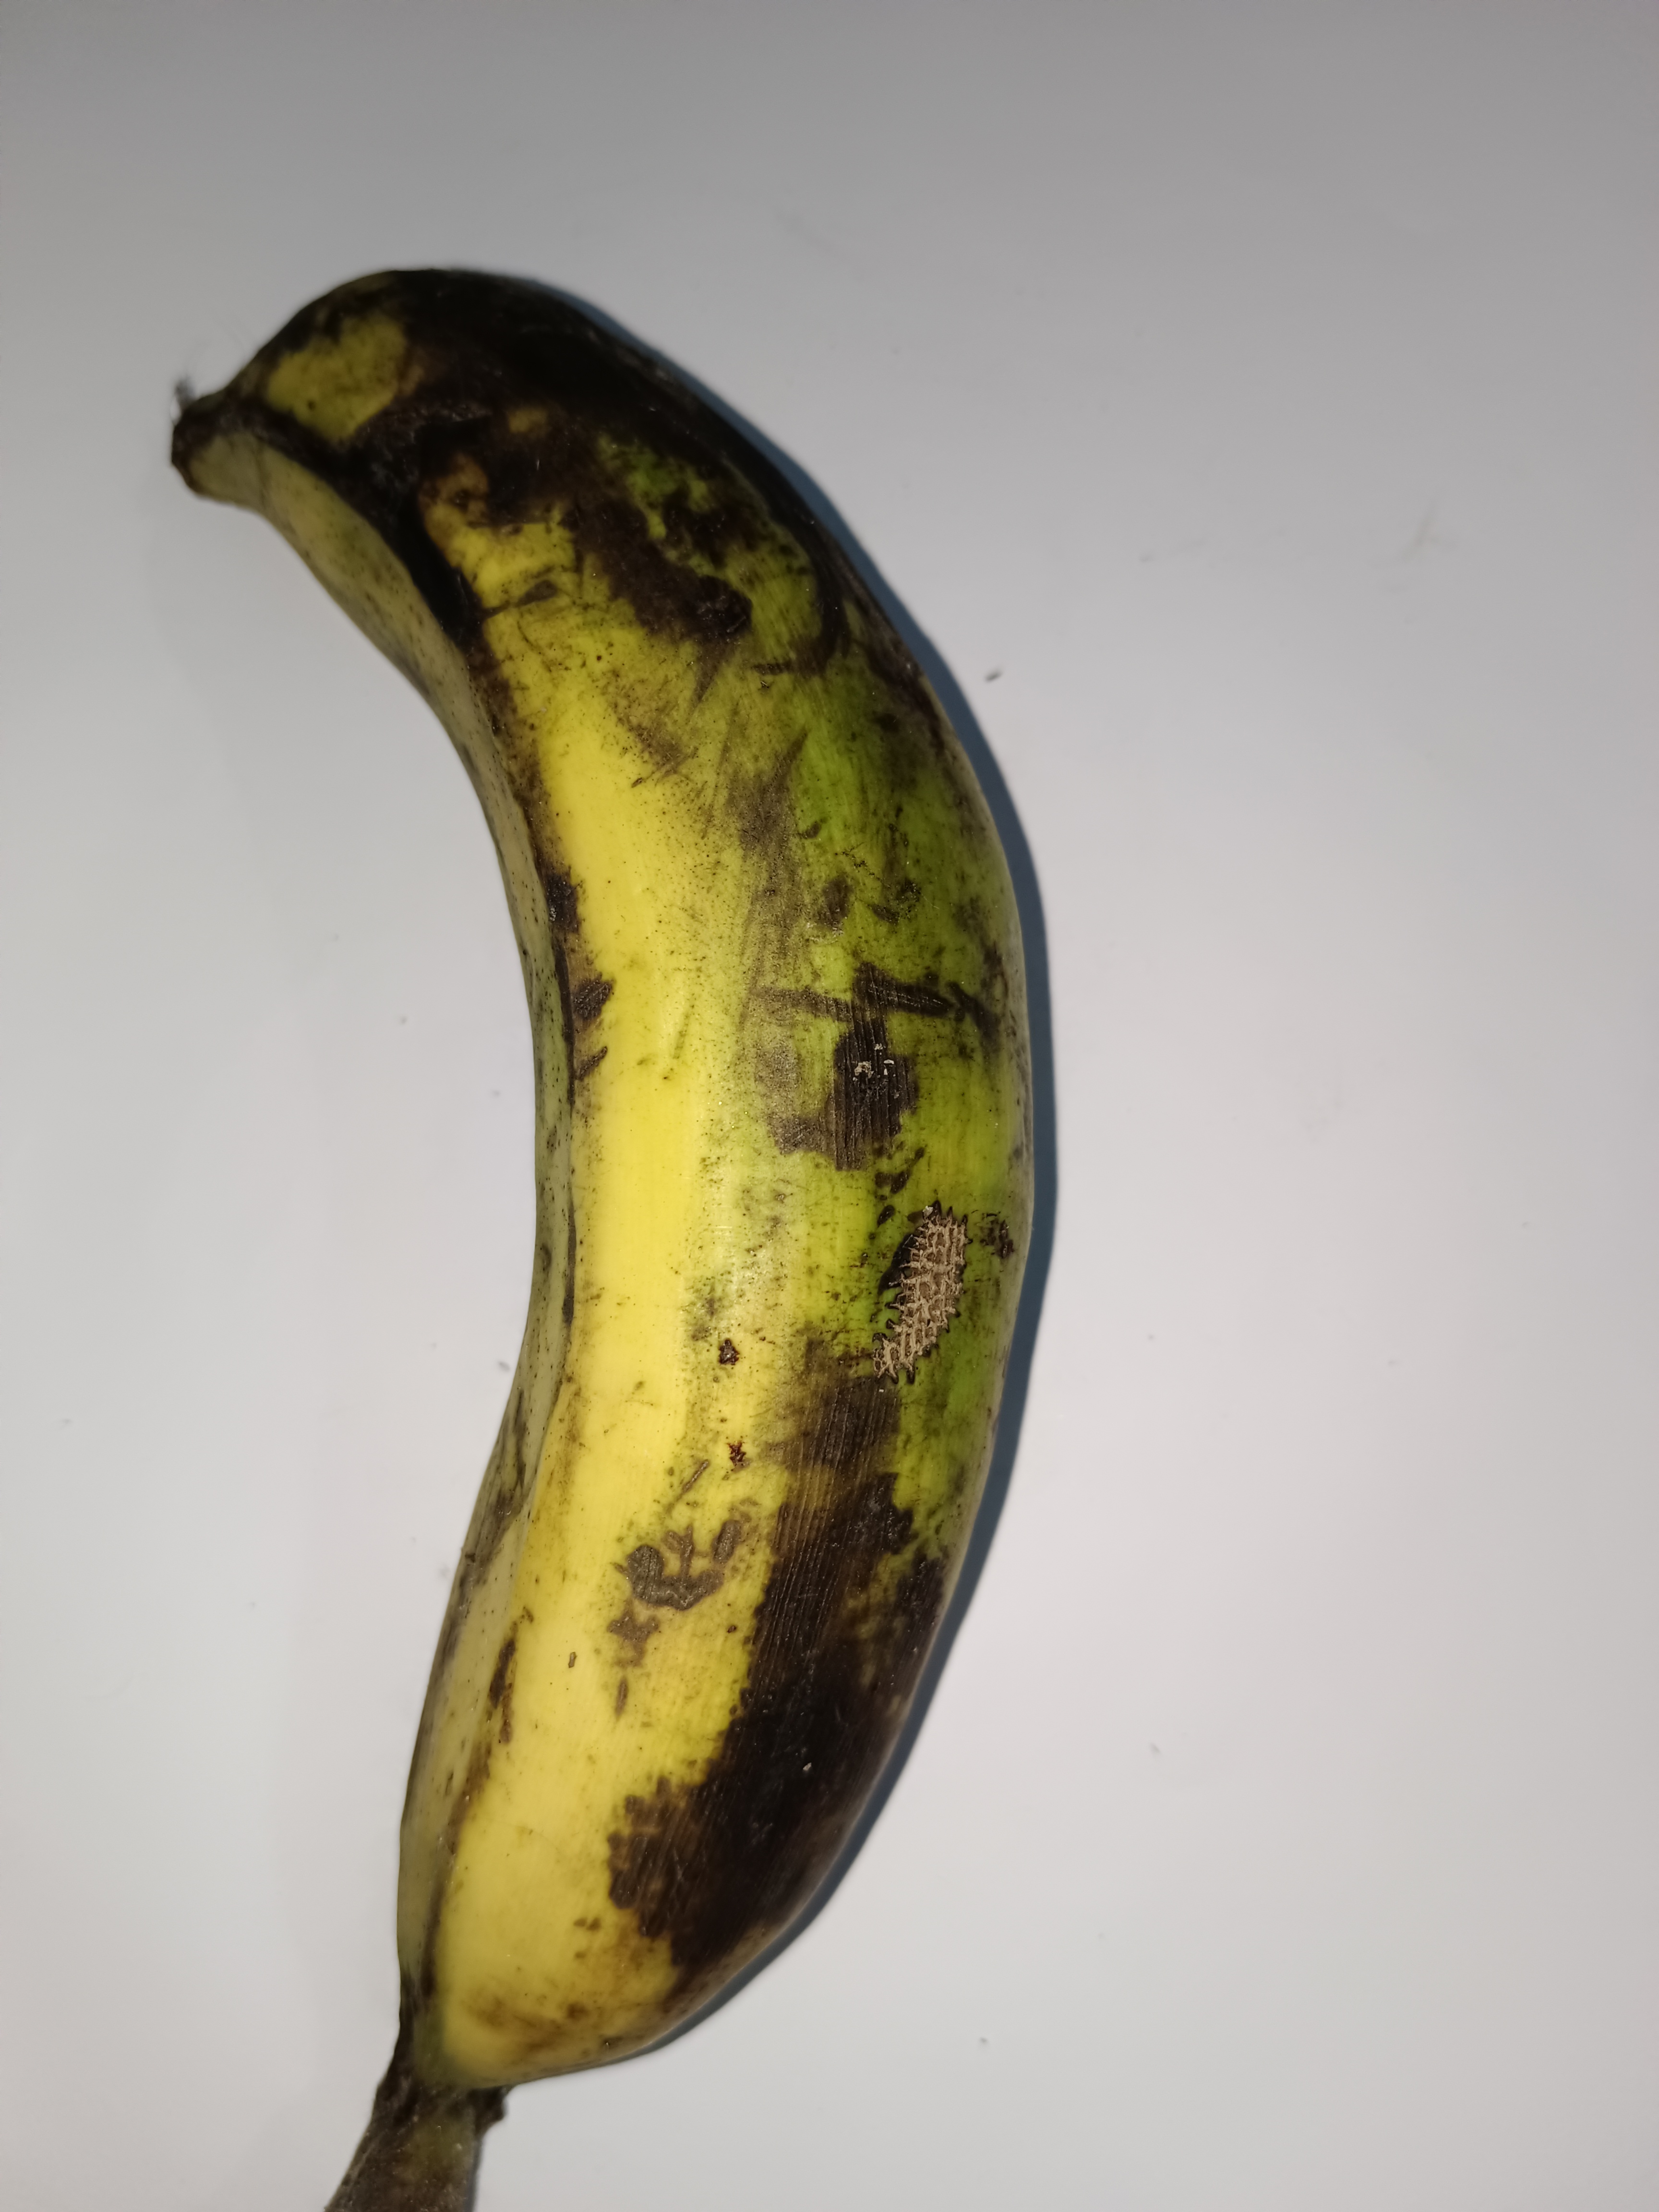
Banana variety: Shagor